Black swan

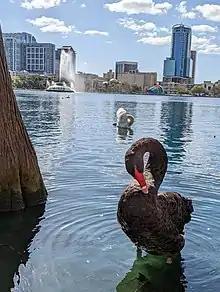
One of several black swans at Lake Eola Park in Orlando, Florida, USA

Before the arrival of the Māori in New Zealand, a related species of swan known as the New Zealand swan had developed there, but was apparently hunted to extinction. In 1864, the Australian black swan was introduced to New Zealand as an ornamental waterfowl and populations are now common on larger coastal or inland lakes, especially Rotorua Lakes, Lake Wairarapa, Lake Ellesmere / Te Waihora, and the Chatham Islands. Black swans have also naturally flown to New Zealand, leading scientists to consider them a native rather than exotic species, although the present population appears to be largely descended from deliberate introductions.